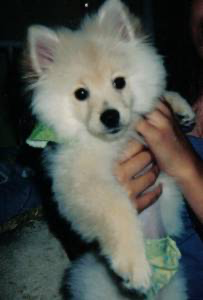
Animal: dog
Breed: pomeranian